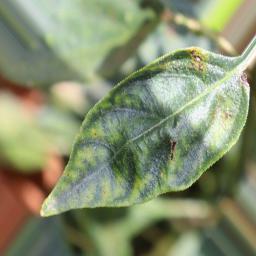
Label: healthy